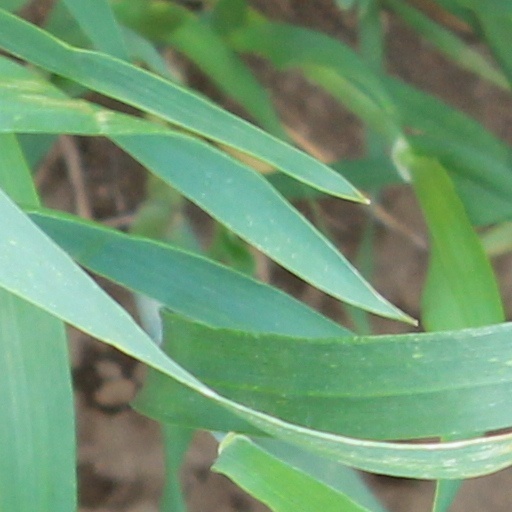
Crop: wheat